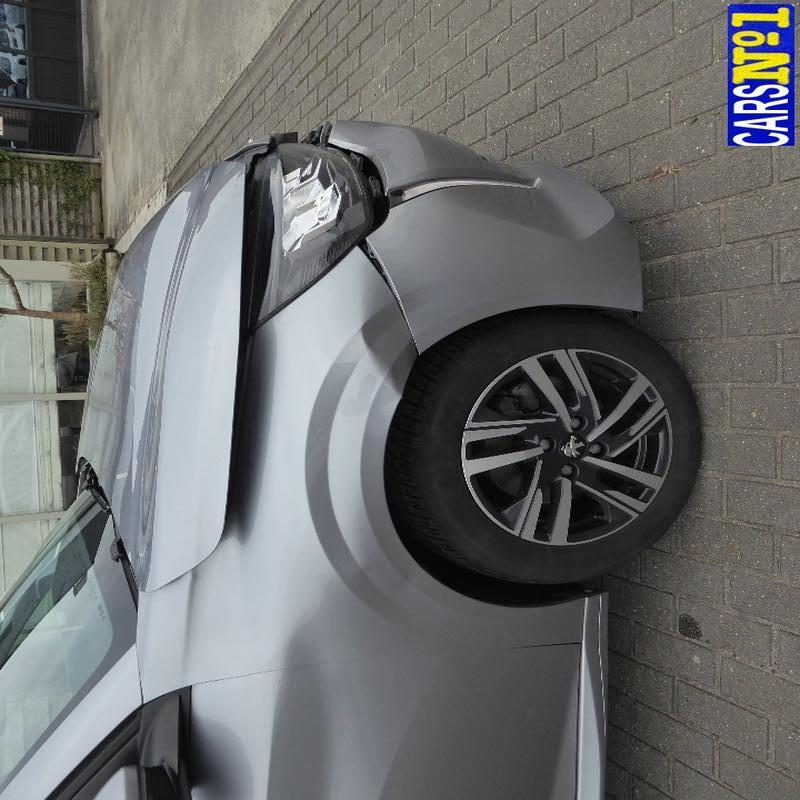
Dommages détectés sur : capot, aile avant droite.
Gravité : mineur